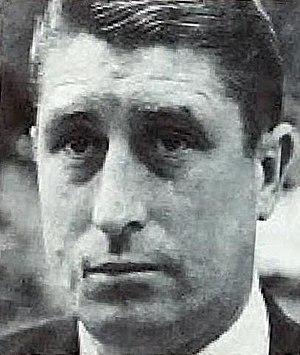
Jean Baratte, né le 7 juin 1923 à Lambersart et mort le 1ᵉʳ juillet 1986 à Faumont, est un footballeur international puis entraîneur français. Il évolue au poste d'attaquant du début des années 1940 au milieu des années 1950.